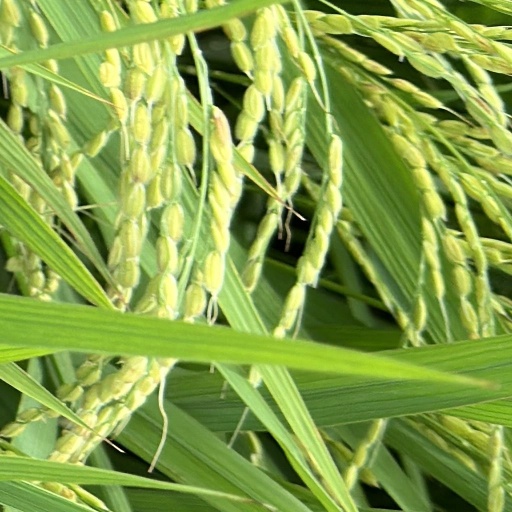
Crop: rice